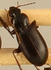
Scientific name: Calathus advena
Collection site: Rocky Mountains NEON (RMNP), plot RMNP_014